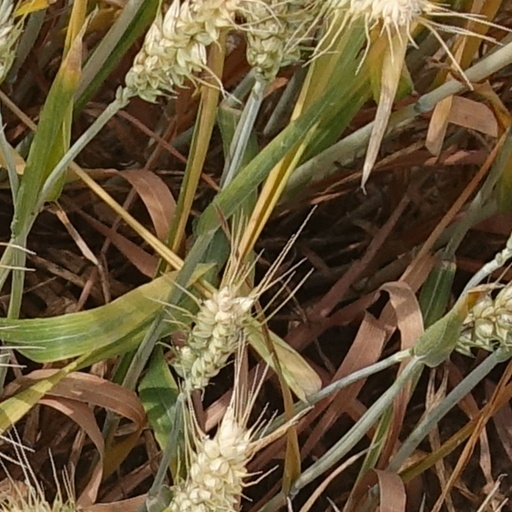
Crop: wheat